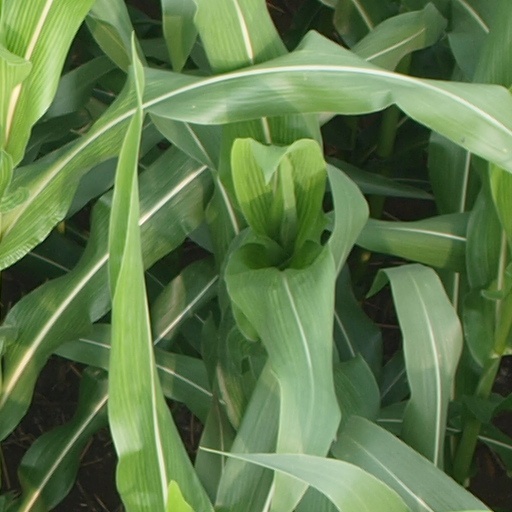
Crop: maize; corn